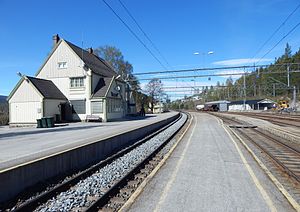
Nordagutu Station
Nordagutu Station.
Nordagutu Station er en jernbanestation i Sauherad kommune i Telemark fylke i Norge, hvor Sørlandsbanen og Bratsbergbanen mødes. På Bratsbergbanen afgår der tog mod nord til Notodden og mod sydøst til Porsgrunn og Vestfoldbanen. På Sørlandsbanen afgår der tog mod Drammen og Oslo S og sydpå til Stavanger.